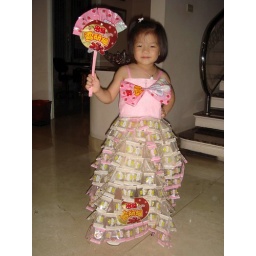
Well managed dress made of used plastic of marshmellow. Took 4 days in the making. Worth of winning the 1st prize.